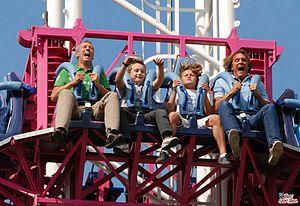
40 Métre de chute libre au Parc Saint Paul
Earth Explorer